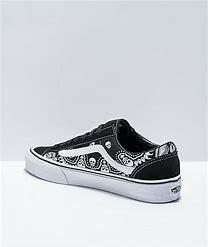
Brand: Vans
Model: Style 36 Skate